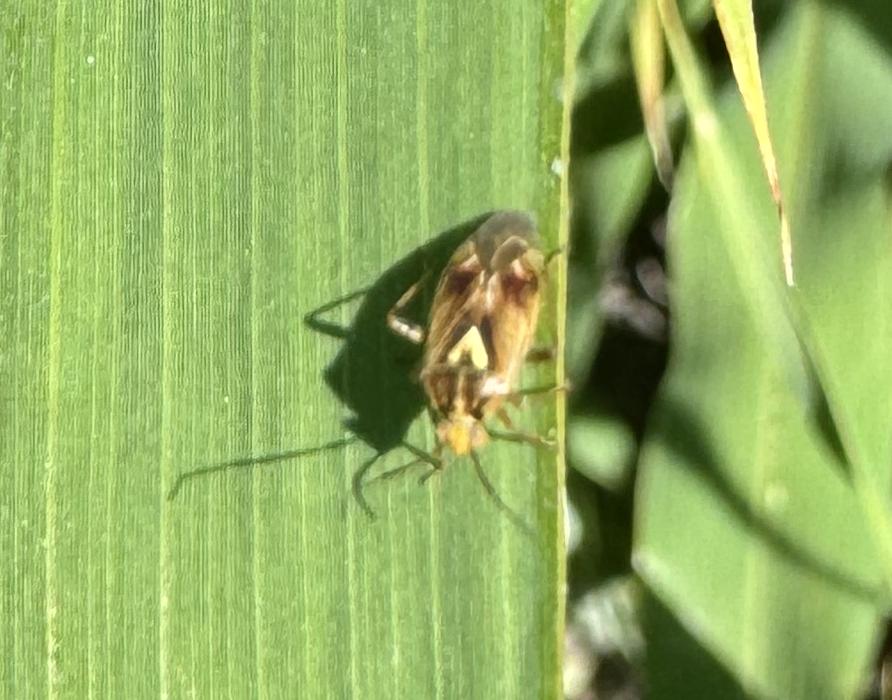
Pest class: lygus_bug